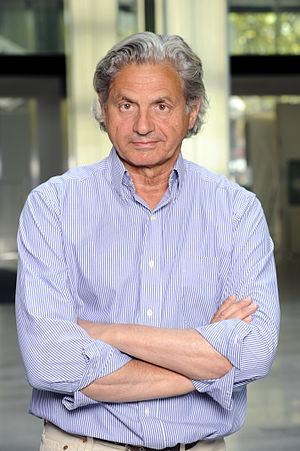
Alain Frachon, photo
Alain Frachon, né en 1950, est un journaliste et dirigeant de presse français.